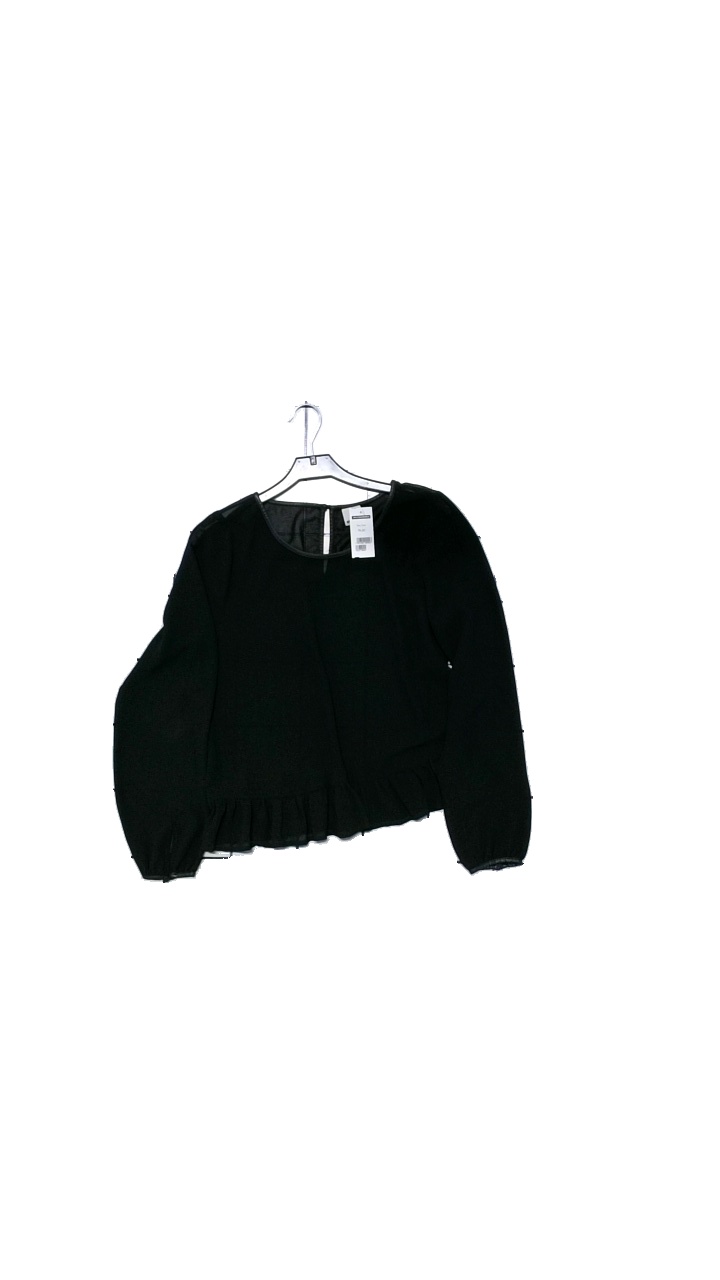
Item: Blouse (Ladies)
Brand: Gina Tricot
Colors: Black
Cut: Loose
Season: All
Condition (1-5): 5
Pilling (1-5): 5
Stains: Minor
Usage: Reuse
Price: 50-100